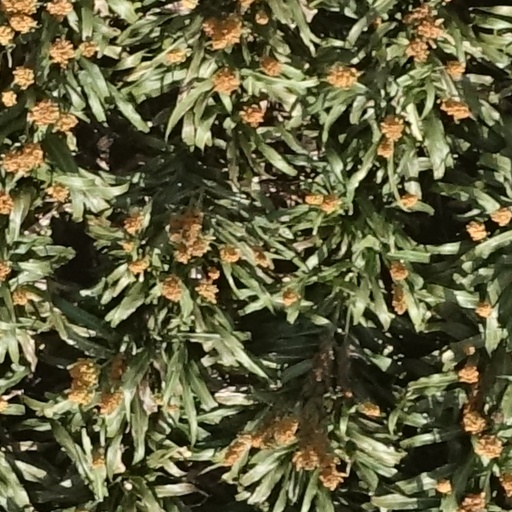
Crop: sorghum